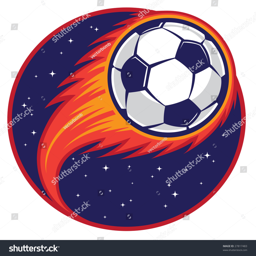
vector illustration of a soccer ball drawn as a comet shooting through space .